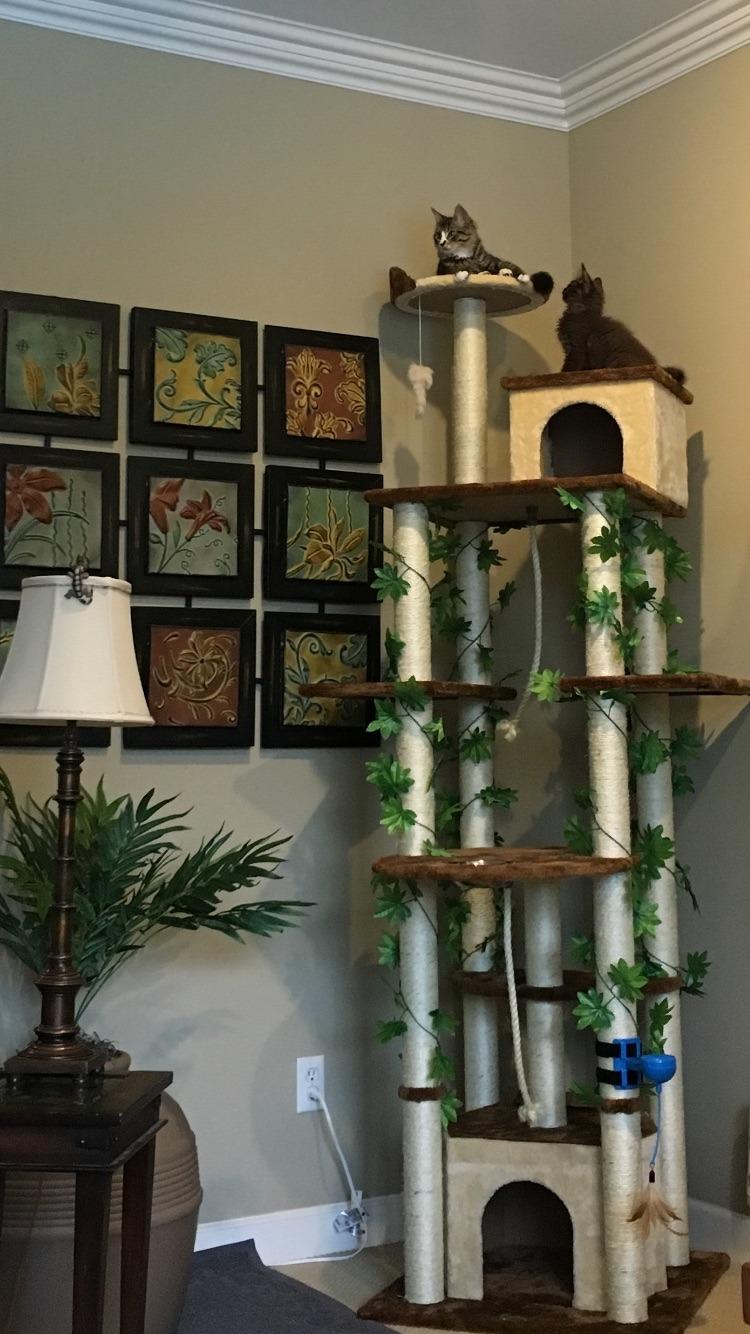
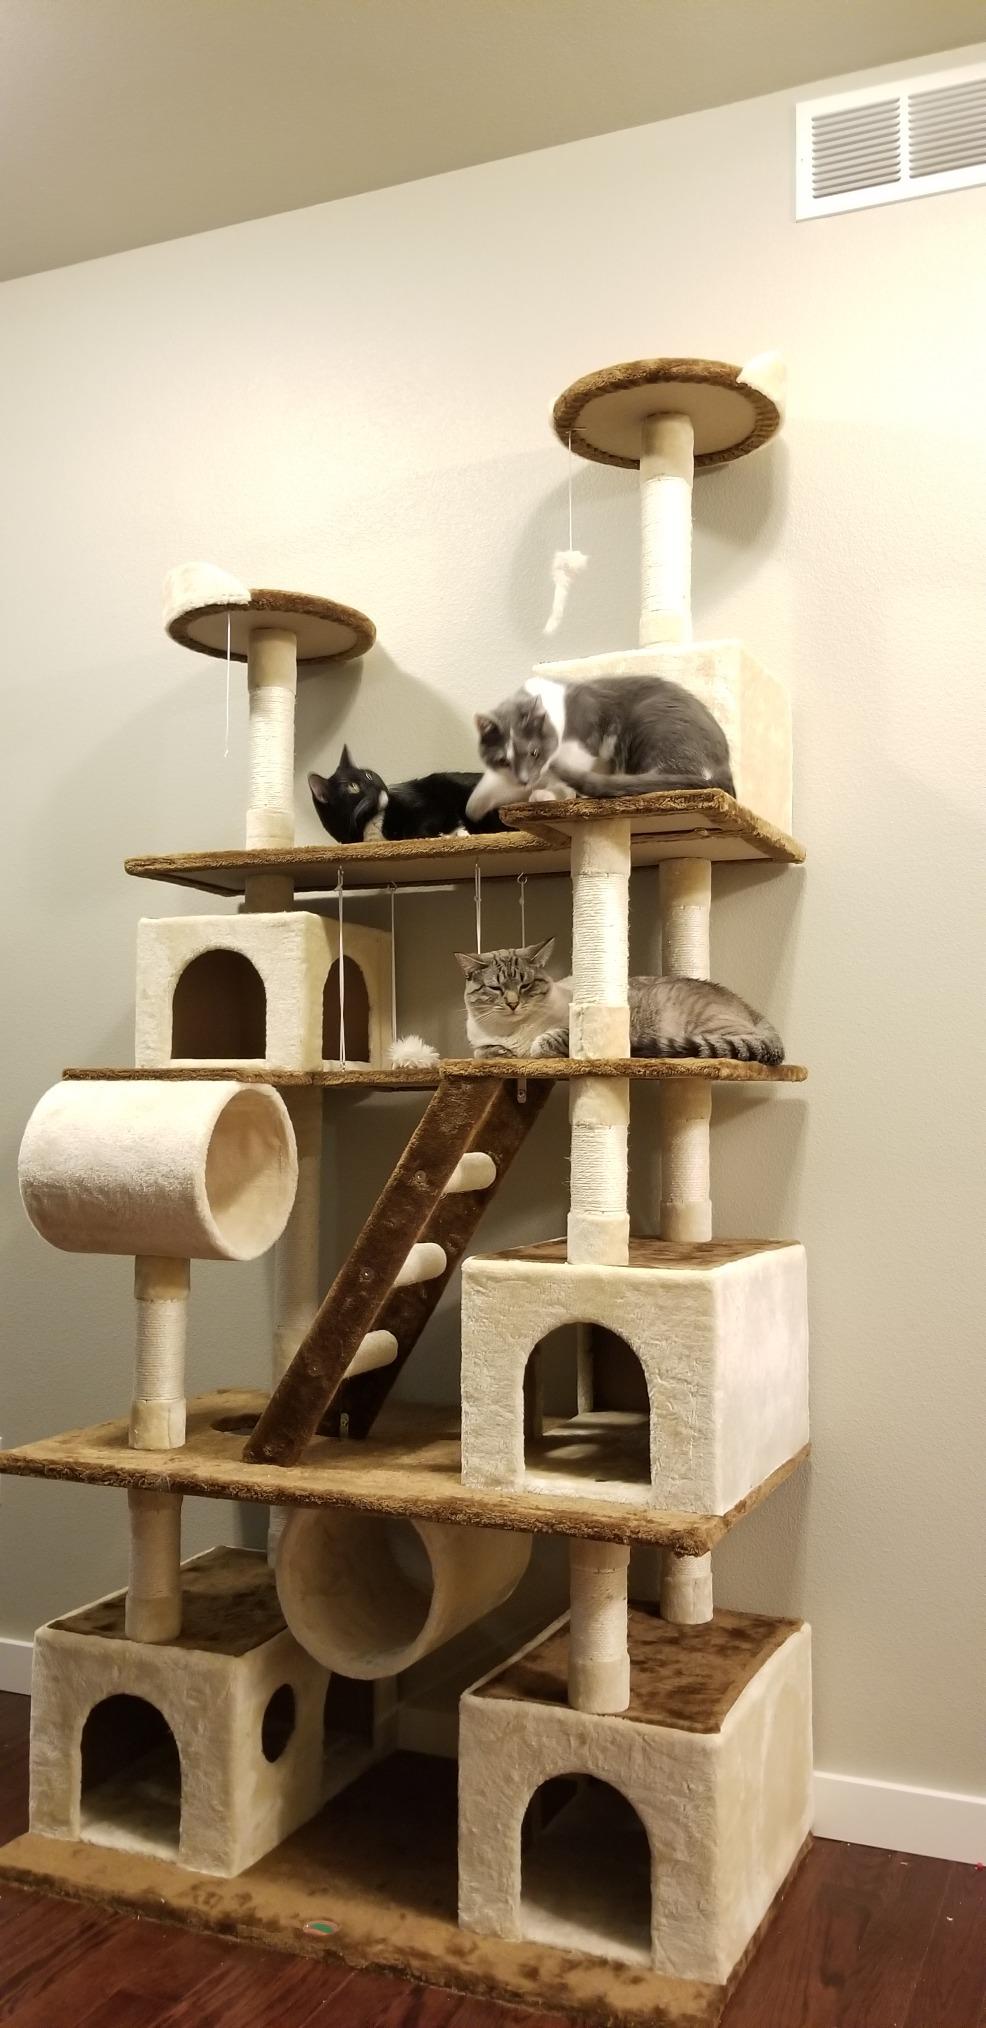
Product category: items_cat tree
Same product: no